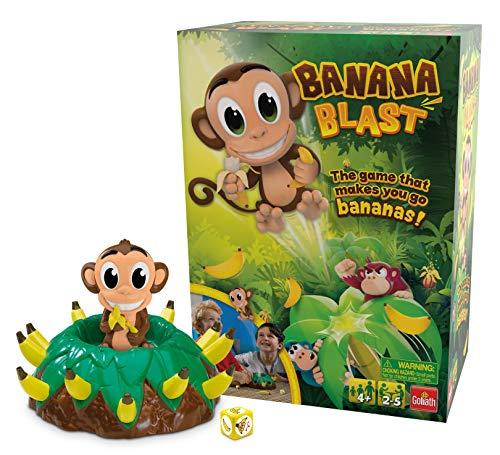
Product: Banana Blast by Goliath
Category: Toys & Games | Games & Accessories
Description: Swing into fun with banana blast.
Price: $14.88
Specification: ProductDimensions:7.5x5x10.5inches|ItemWeight:1.2pounds|ShippingWeight:1.35pounds(Viewshippingratesandpolicies)|ASIN:B07QN1PBRM|Itemmodelnumber:30994|Manufacturerrecommendedage:4yearsandup